Italy–United Kingdom relations

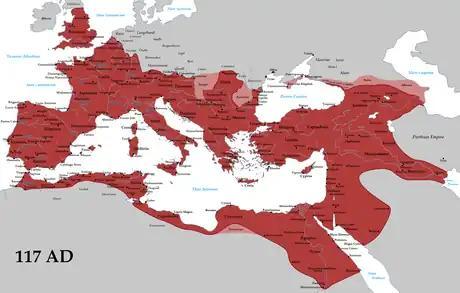
Most of Britain's territory came under the Roman Empire

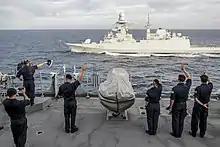
Crew of HMS "Albion" wave to Italian frigate Carlo Bergamini during exercise in 2020

Diplomatic relations between Britain and Italy predate both Britain and Italy's unification, with diplomatic exchanges between the Papal States and England growing particularly heated during the investiture disputes between kings William and John and their respective archbishops of Canterbury Anselm and Langton. The latter feud ended with John's excommunication being lifted in exchange for swearing his fealty to the papacy.